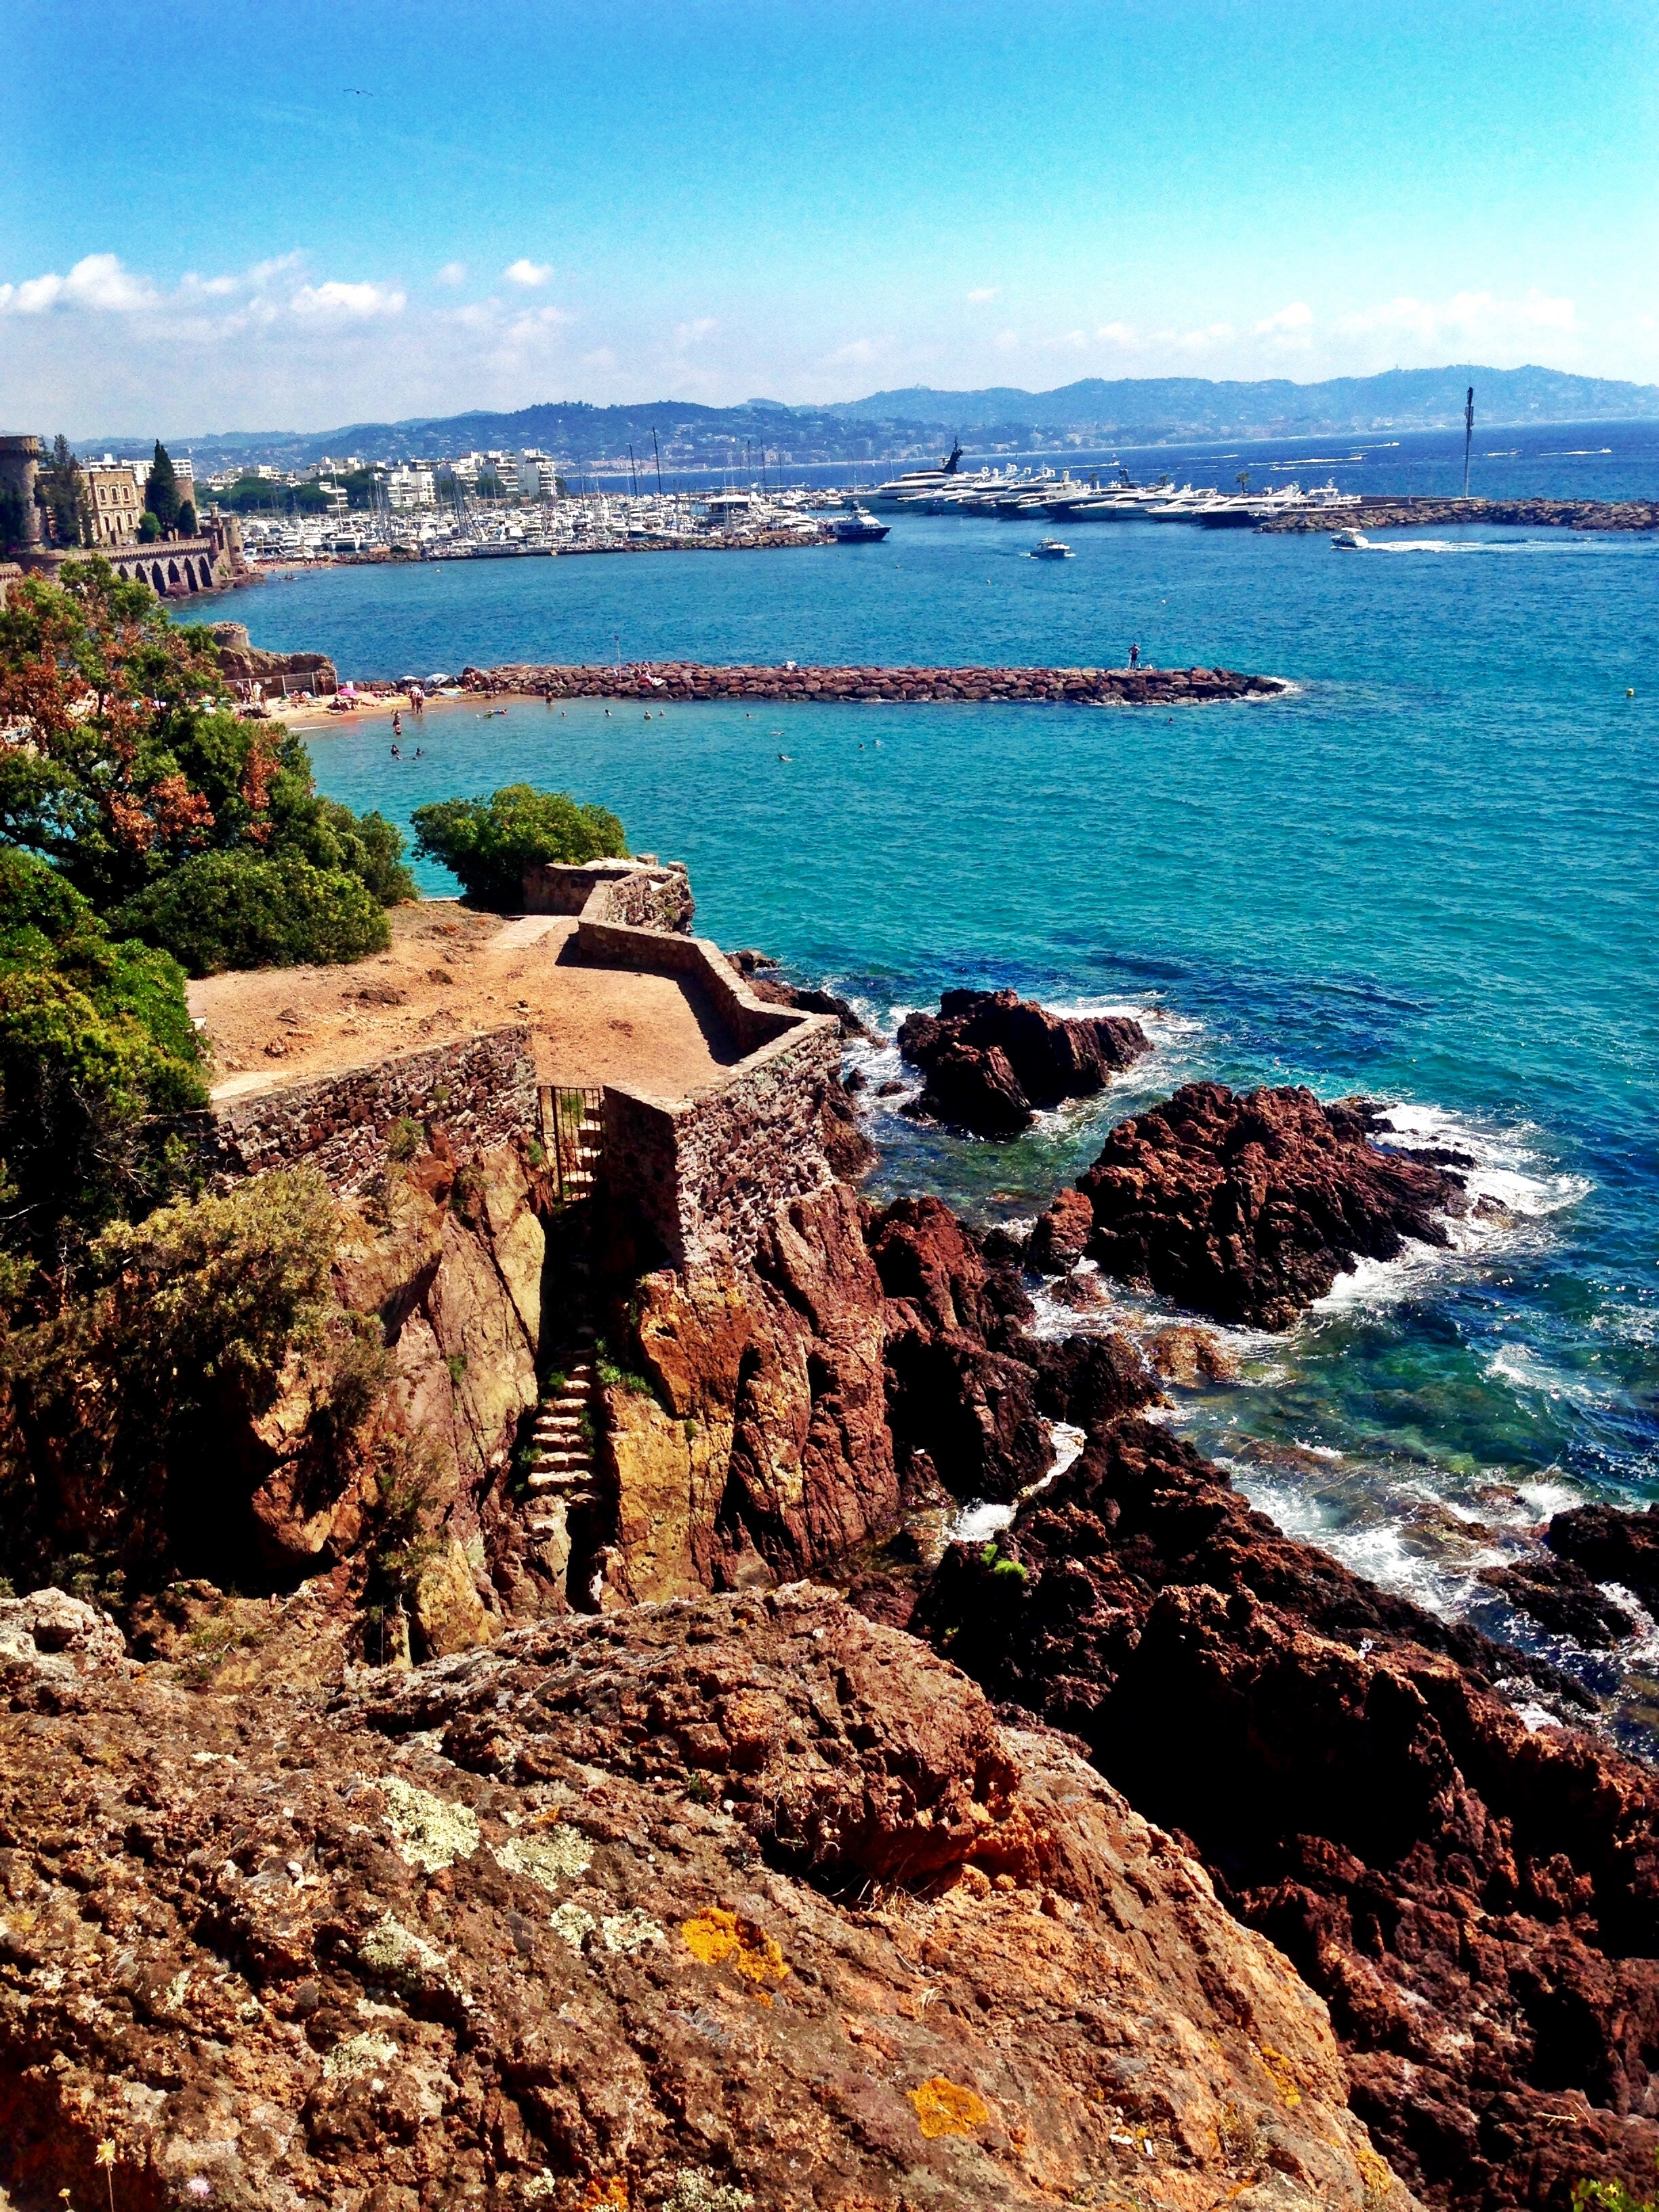
beach, sea, coast, rock, ocean, shore, vacation, cliff, cove, bay, terrain, body of water, cape